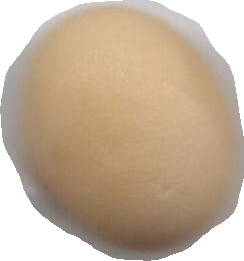
Variety: Anjasmoro